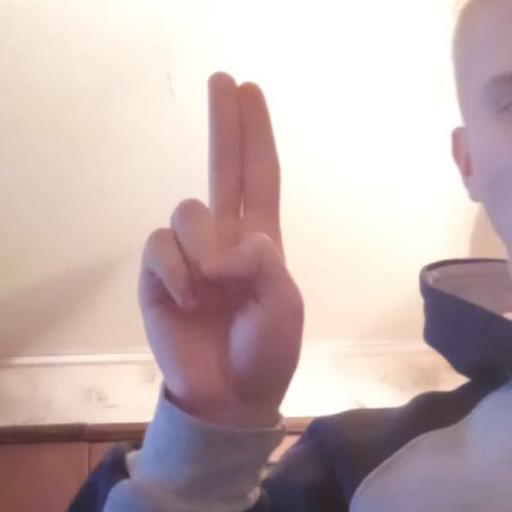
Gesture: two_up